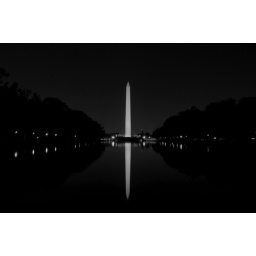
washington monument by night 3 black and white